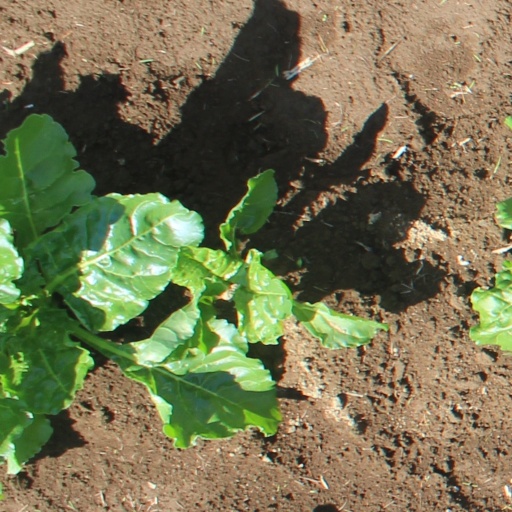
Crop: sugar beet